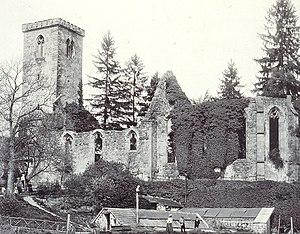
Ancienne abbaye de Truttenhausen à Obernai (Bas-Rhin, Alsace, France).